Ilene Woods

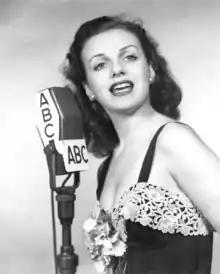
Woods performing for ABC in the 1940s

Jacqueline Ruth Woods (May 5, 1929 – July 1, 2010), better known as Ilene Woods, was an American actress and singer. Woods was best known as the original voice of the title character of Walt Disney animated film "Cinderella", for which she was named a Disney Legend in 2003.